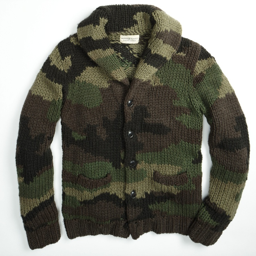
his perfect outfit for our date , this sweater and a pair of jeans .